Moana (2016 film)

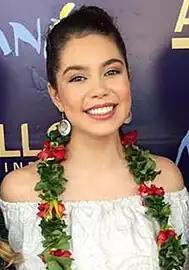
Auliʻi Cravalho at the film's premiere in Samoa in December 2016

After directing "The Princess and the Frog" (2009), Clements and Musker started working on an adaptation of Terry Pratchett's "Mort", but problems with acquiring the necessary film rights prevented them from continuing with that project. To avoid a recurrence of that issue, they pitched three original ideas. The genesis of one of those ideas (the one that was ultimately green-lit) occurred in 2011, when Musker began reading up on Polynesian mythology, and learned of the heroic exploits of the demigod Māui. Intrigued with the rich culture of Polynesia, he felt it would be a suitable subject for an animated film. Shortly thereafter, Musker and Clements wrote a treatment and pitched it to John Lasseter, who recommended that both of them should go on research trips. Accordingly, in 2012, Clements and Musker went on research trips to Fiji, Samoa, and Tahiti to meet the people of the South Pacific Ocean and learn about their culture. At first, they had planned to make the film entirely about Maui, but their initial research trips inspired Clements to pitch a new idea focused on the young daughter of a chief.